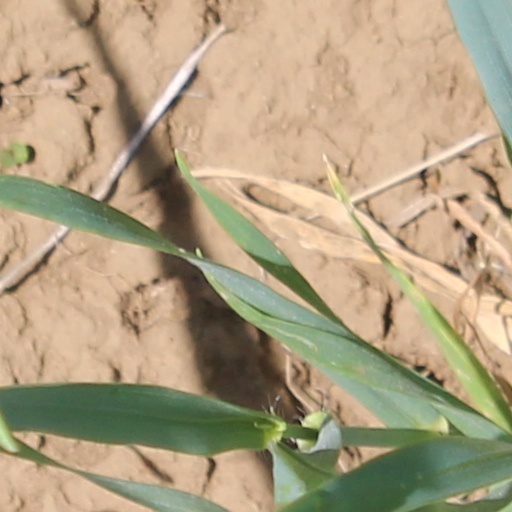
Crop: wheat